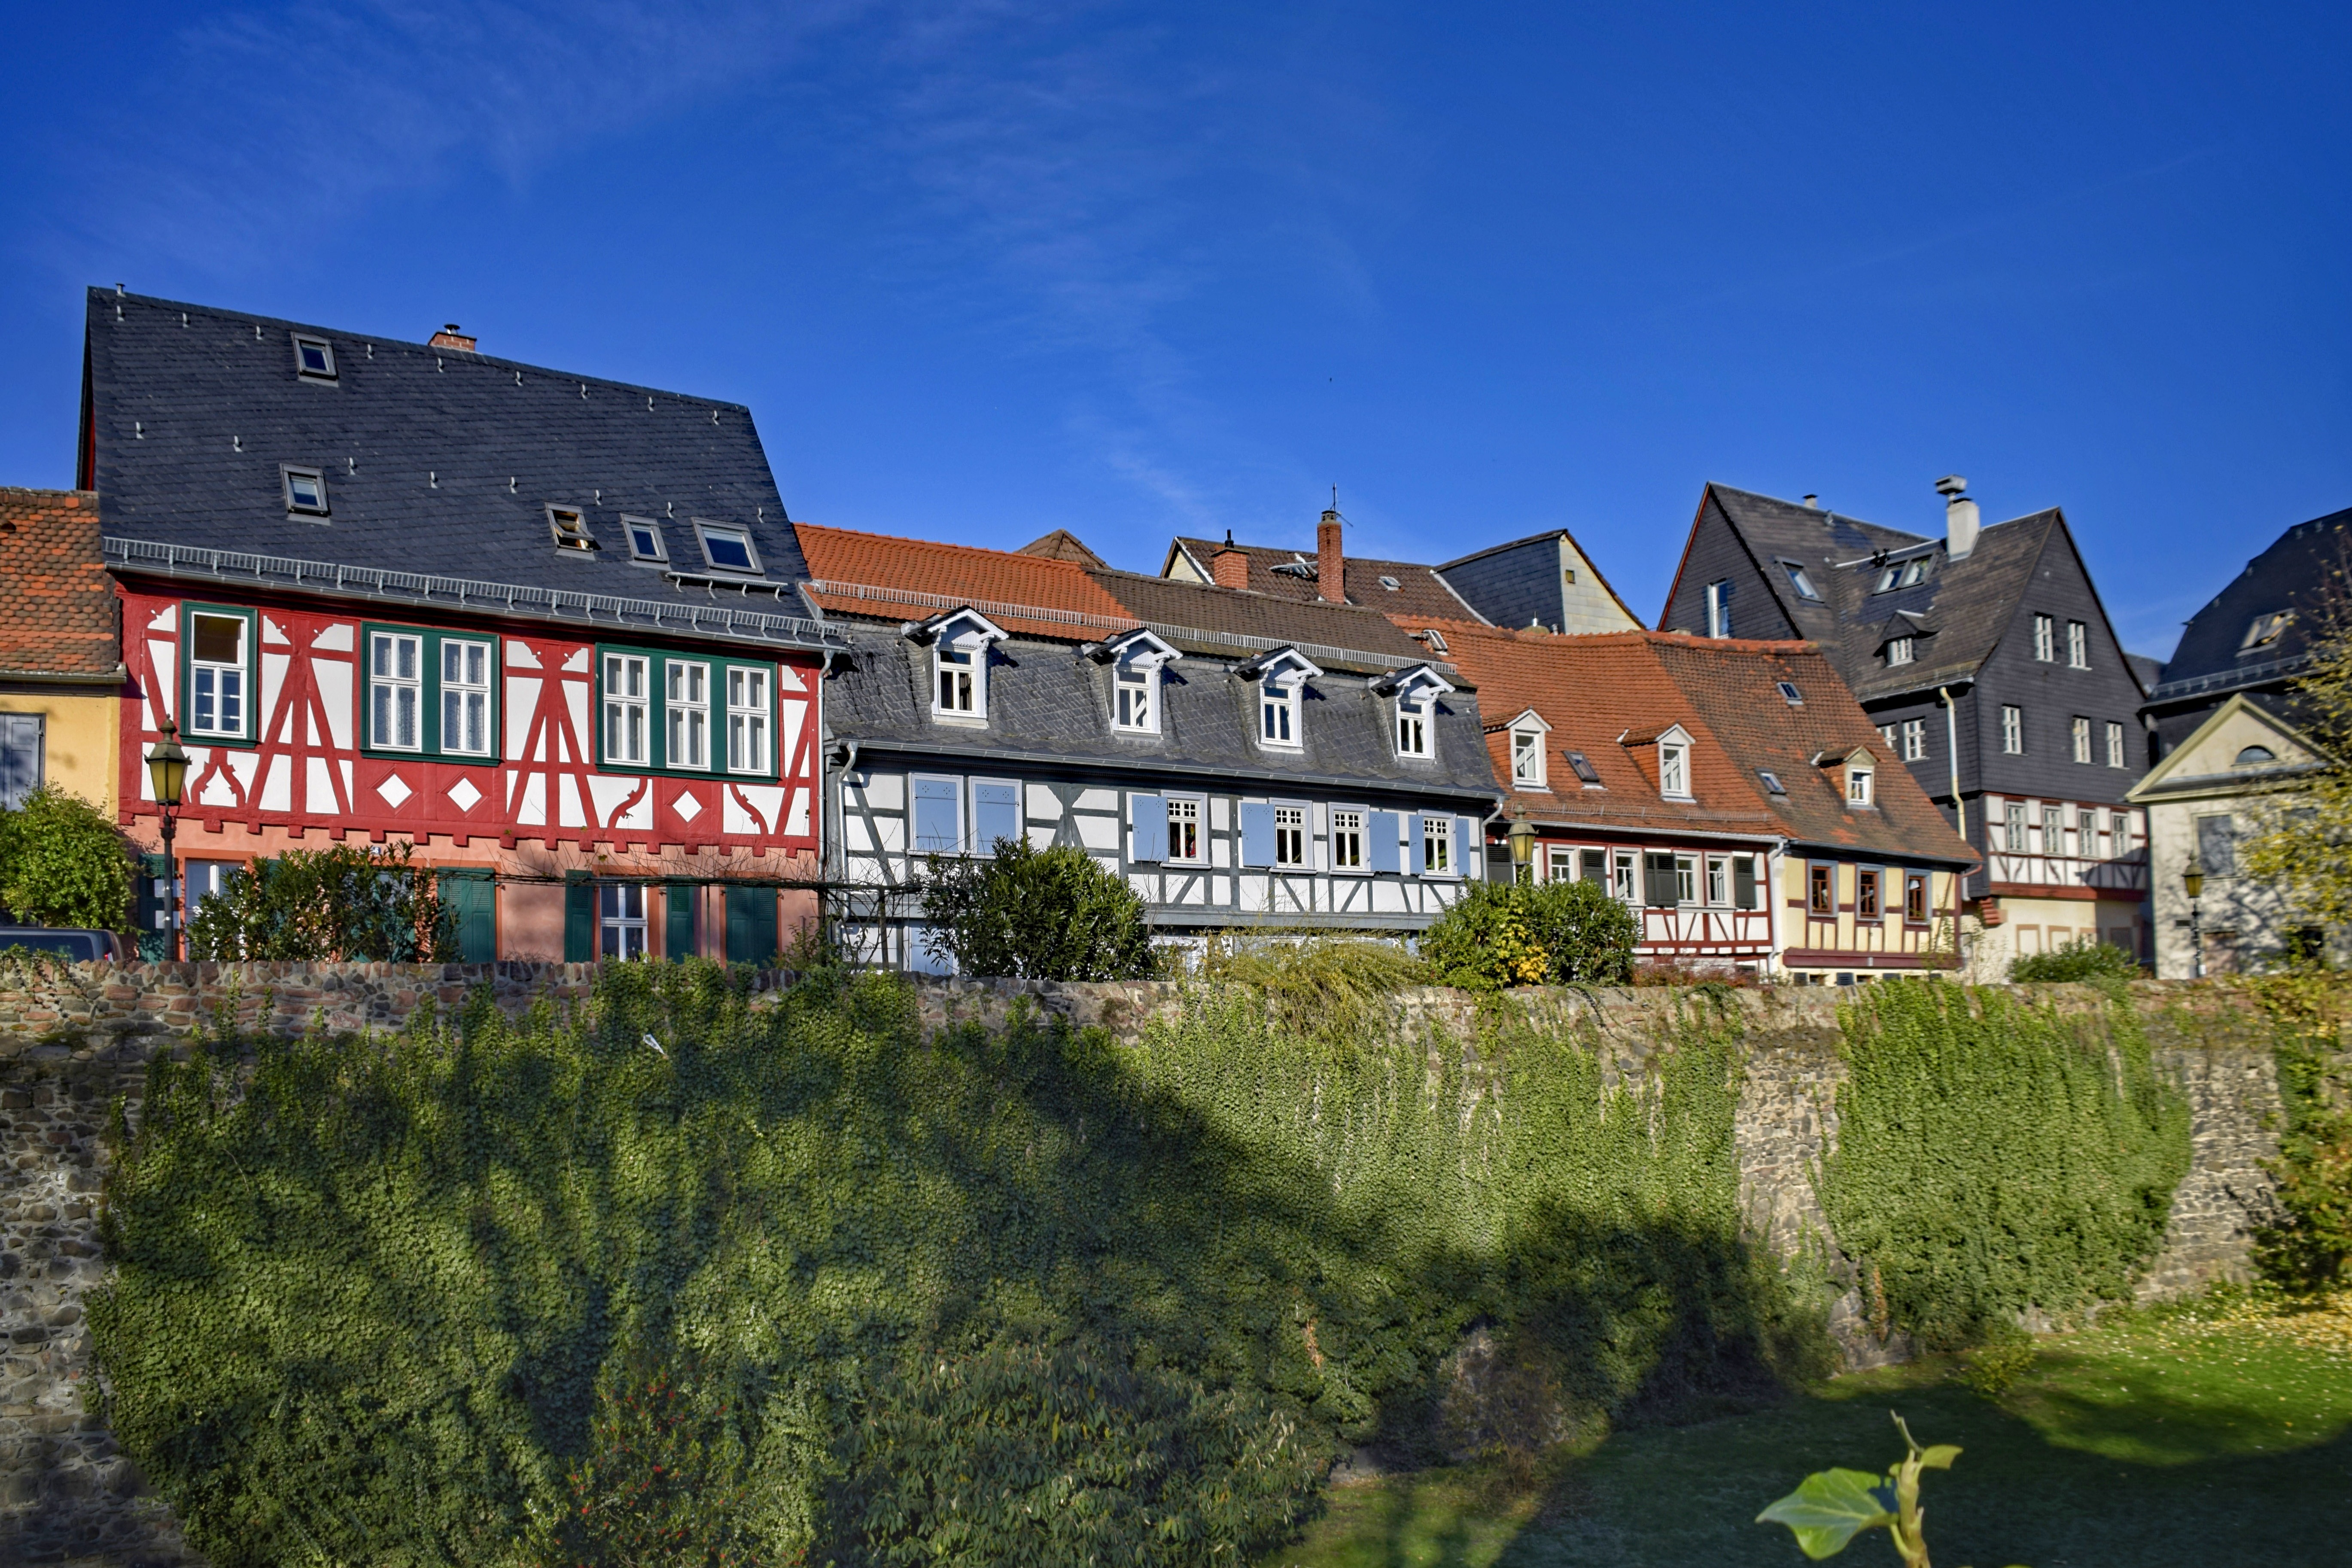
architecture, mansion, house, town, building, chateau, home, cottage, castle, property, places of interest, old town, germany, estate, hesse, frankfurt, moat, manor house, fachwerkhaus, truss, maximum, residential area